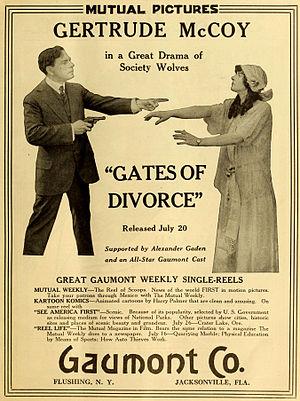
Gertrude McCoy est une actrice et scénariste américaine née le 30 juin 1890 à Sugar Valley en Géorgie aux États-Unis, morte le 17 juillet 1967 à Atlanta.